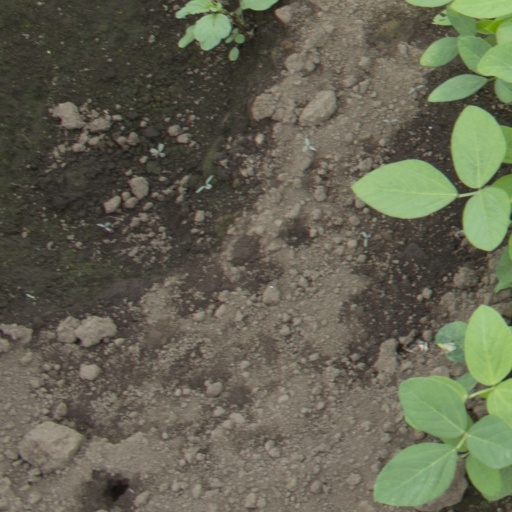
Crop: soybean